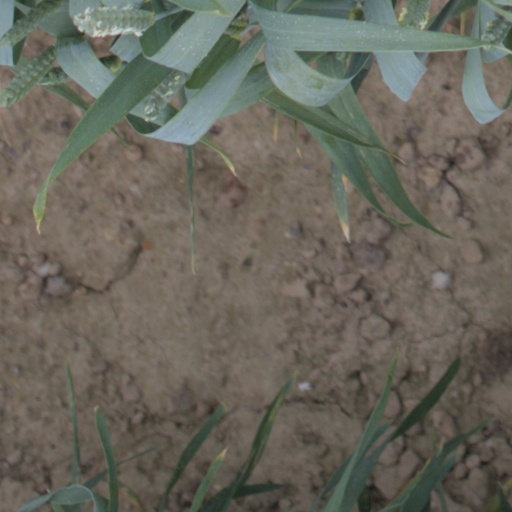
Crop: wheat